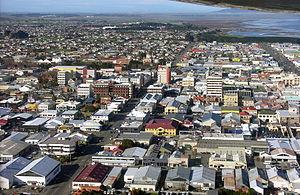
Invercargill est une ville située à l'extrémité méridionale de l'île du Sud en Nouvelle-Zélande. Elle compte 50 328 habitants. Il s'agit de l'une des villes les plus australes du monde.